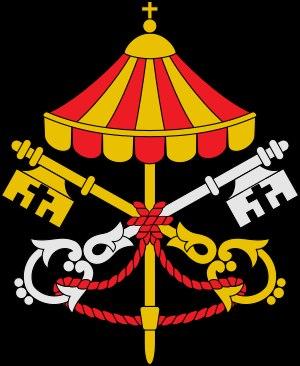
Chargée depuis le XIᵉ siècle de l'administration financière, la Chambre apostolique, à la tête de laquelle se trouve le cardinal camerlingue de la Sainte Église romaine, avec la collaboration du prélat vice-camerlingue et des autres prélats de la chambre, est devenue au XIXᵉ siècle un tribunal pour l'État pontifical. Ce service de la Curie romaine est chargé depuis le pape Pie X des biens et droits temporels du Saint-Siège, qui exerce surtout ses fonctions pendant la vacance du Siège apostolique, conformément à la constitution apostolique Universi Dominici Gregis relative à la vacance du siège apostolique et à l'élection du Souverain pontife.
La renonciation du pape est prévue au canon 332 paragraphe 2 du Code de droit canonique : « S’il arrive que le Pontife Romain renonce à sa charge, il est requis pour la validité que la renonciation soit faite librement et qu’elle soit dûment manifestée, mais non pas qu’elle soit acceptée par qui que ce soit » et au canon 44 paragraphe 2 du Code des canons des Églises orientales. La seule condition pour que la renonciation soit valide est qu'elle soit faite « librement et se manifeste correctement ».
2011 par pays en Europe - 2012 par pays en Europe - 2013 par pays en Europe - 2014 par pays en Europe
Le sédévacantisme est une position religieuse défendue par une minorité de catholiques issue du courant traditionaliste. Ils affirment que, depuis 1958 ou 1963, le siège de Pierre est vacant et que les papes suivants sont des usurpateurs.
Sede vacante est l’expression latine utilisée pour qualifier la période durant laquelle le siège d’un diocèse ou le Saint-Siège sont vacants ; dans ce dernier cas, c'est la vacance du Siège apostolique.